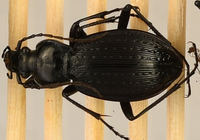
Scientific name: Carabus goryi
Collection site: Mountain Lake Biological Station NEON (MLBS), plot MLBS_009